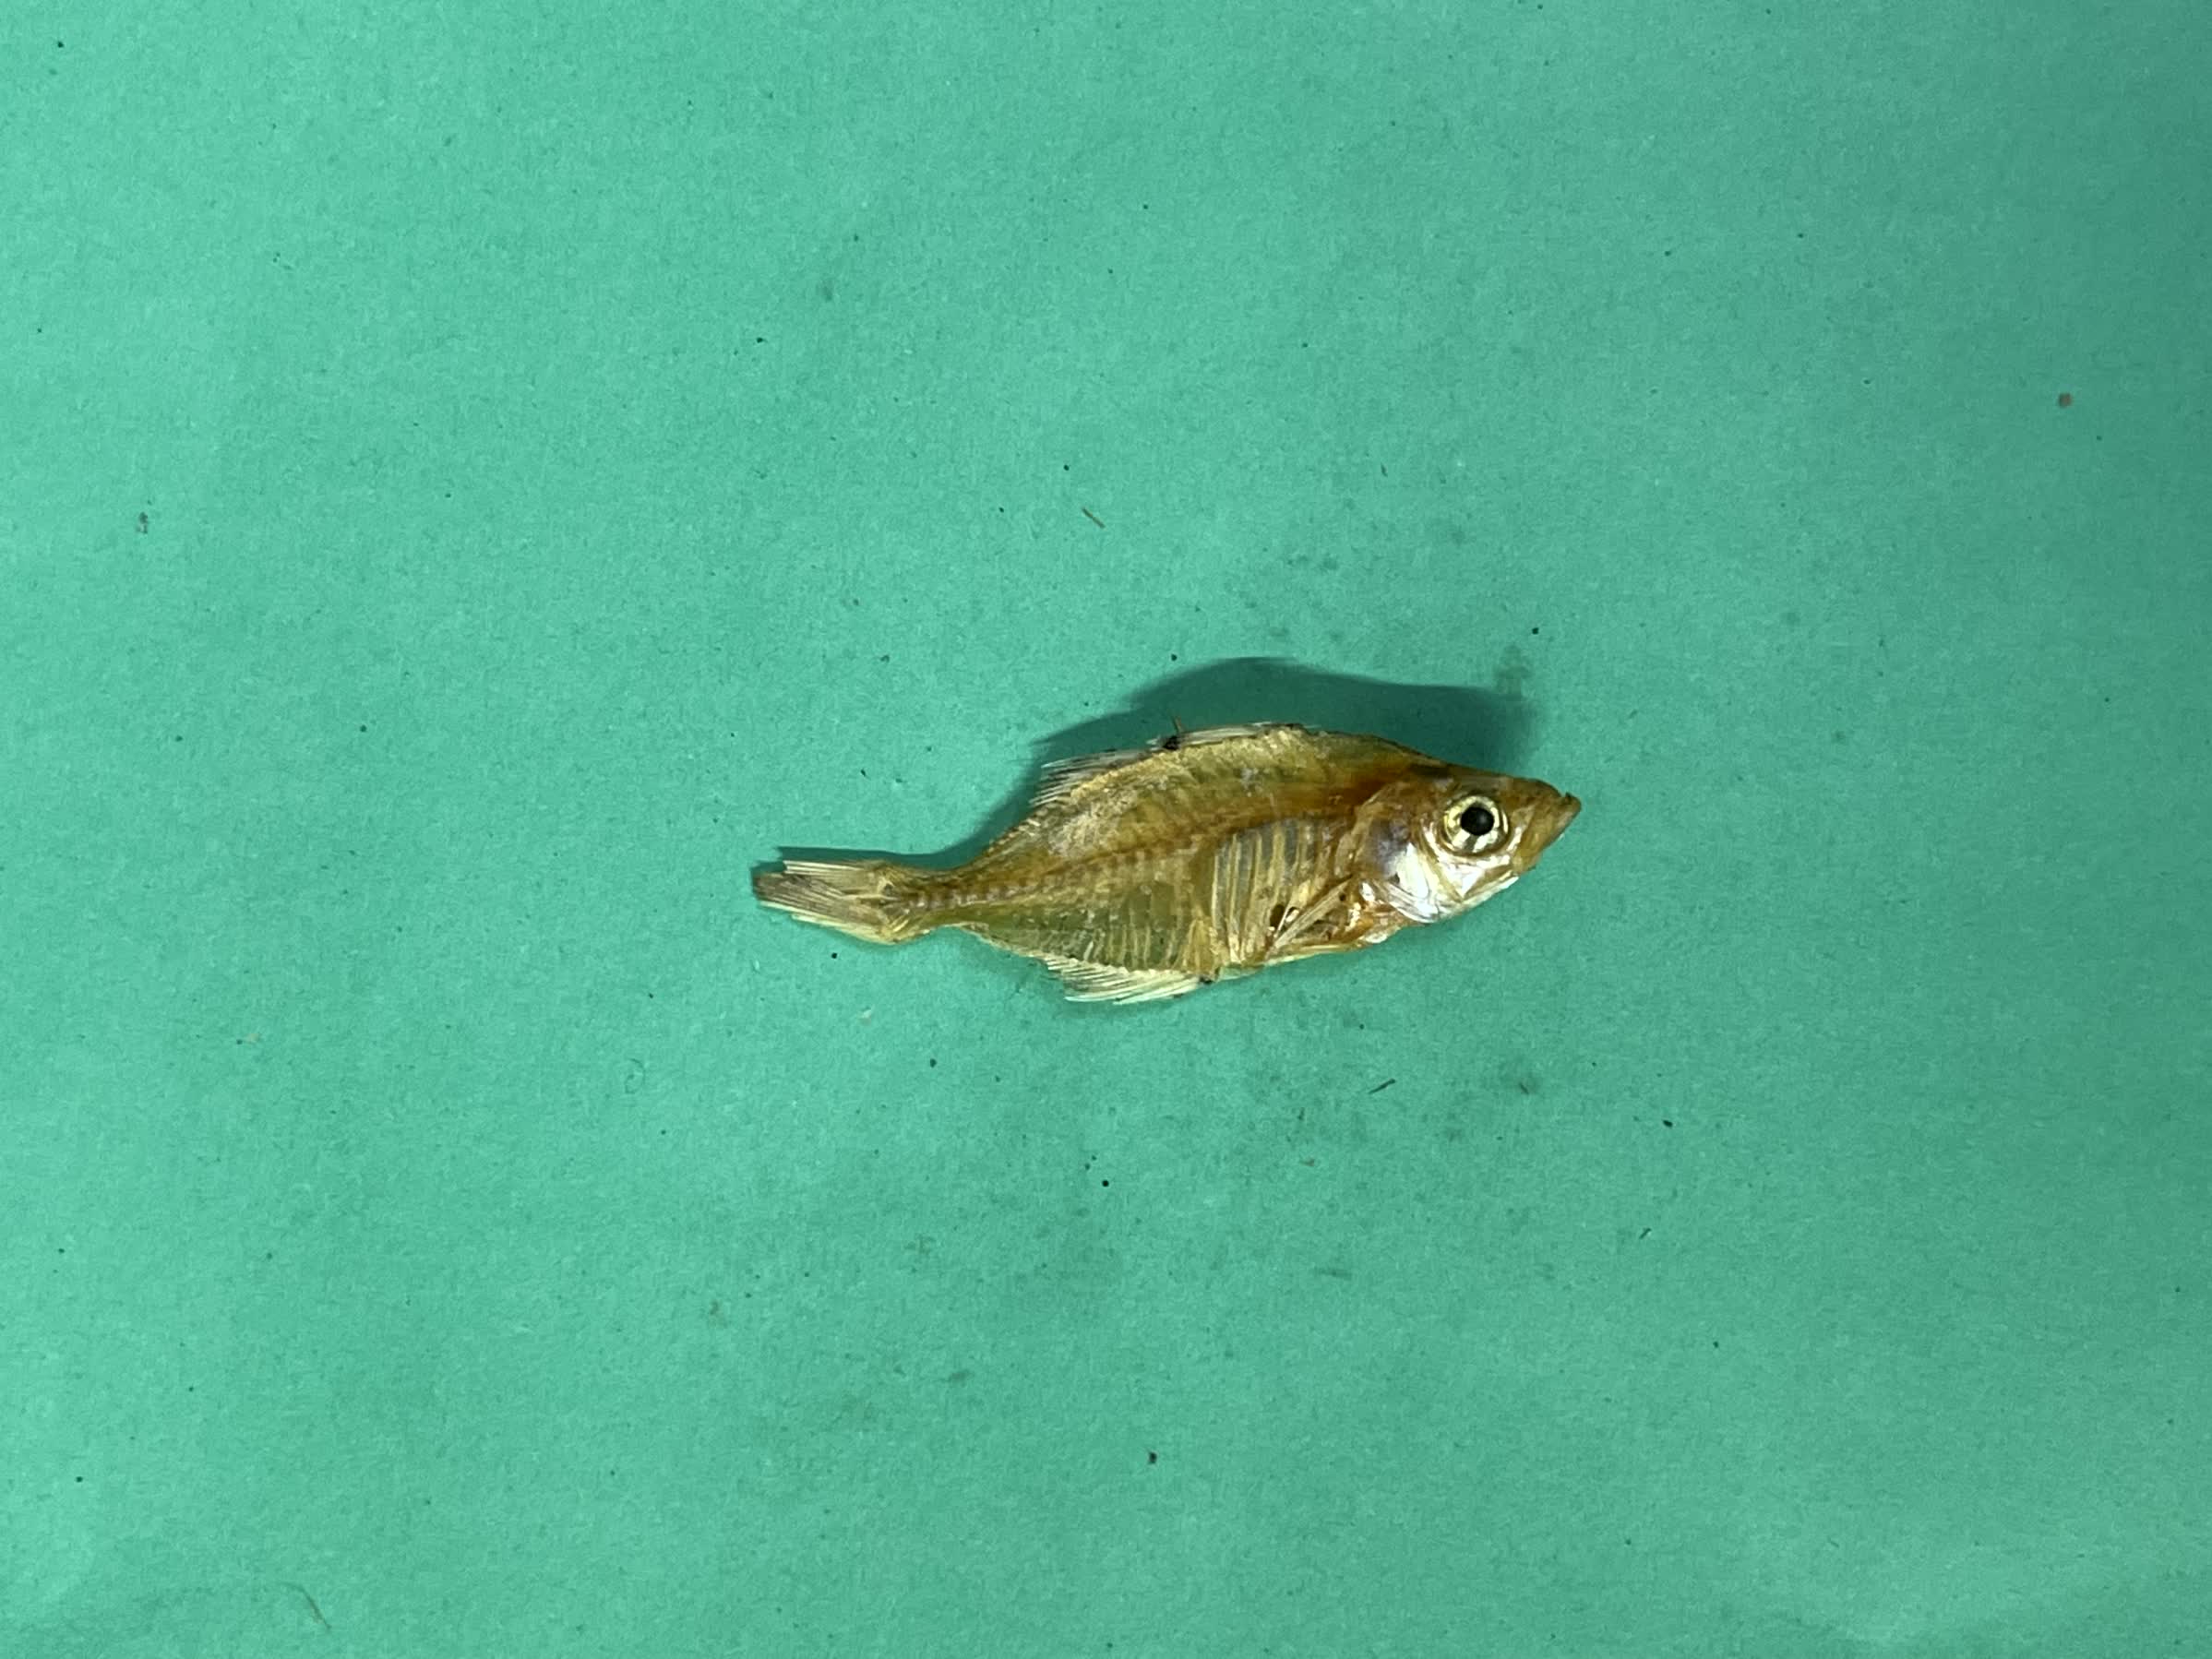
Species: Chanda